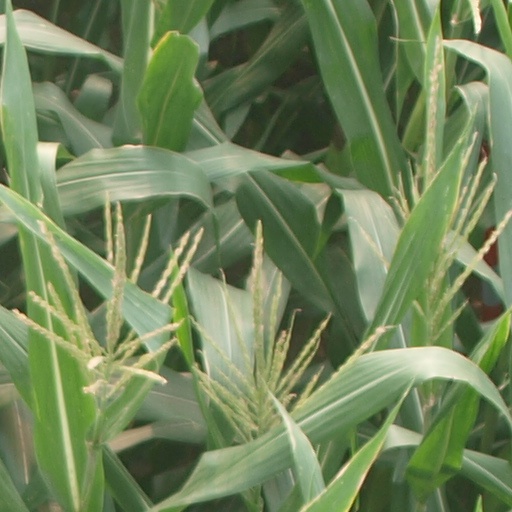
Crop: maize; corn